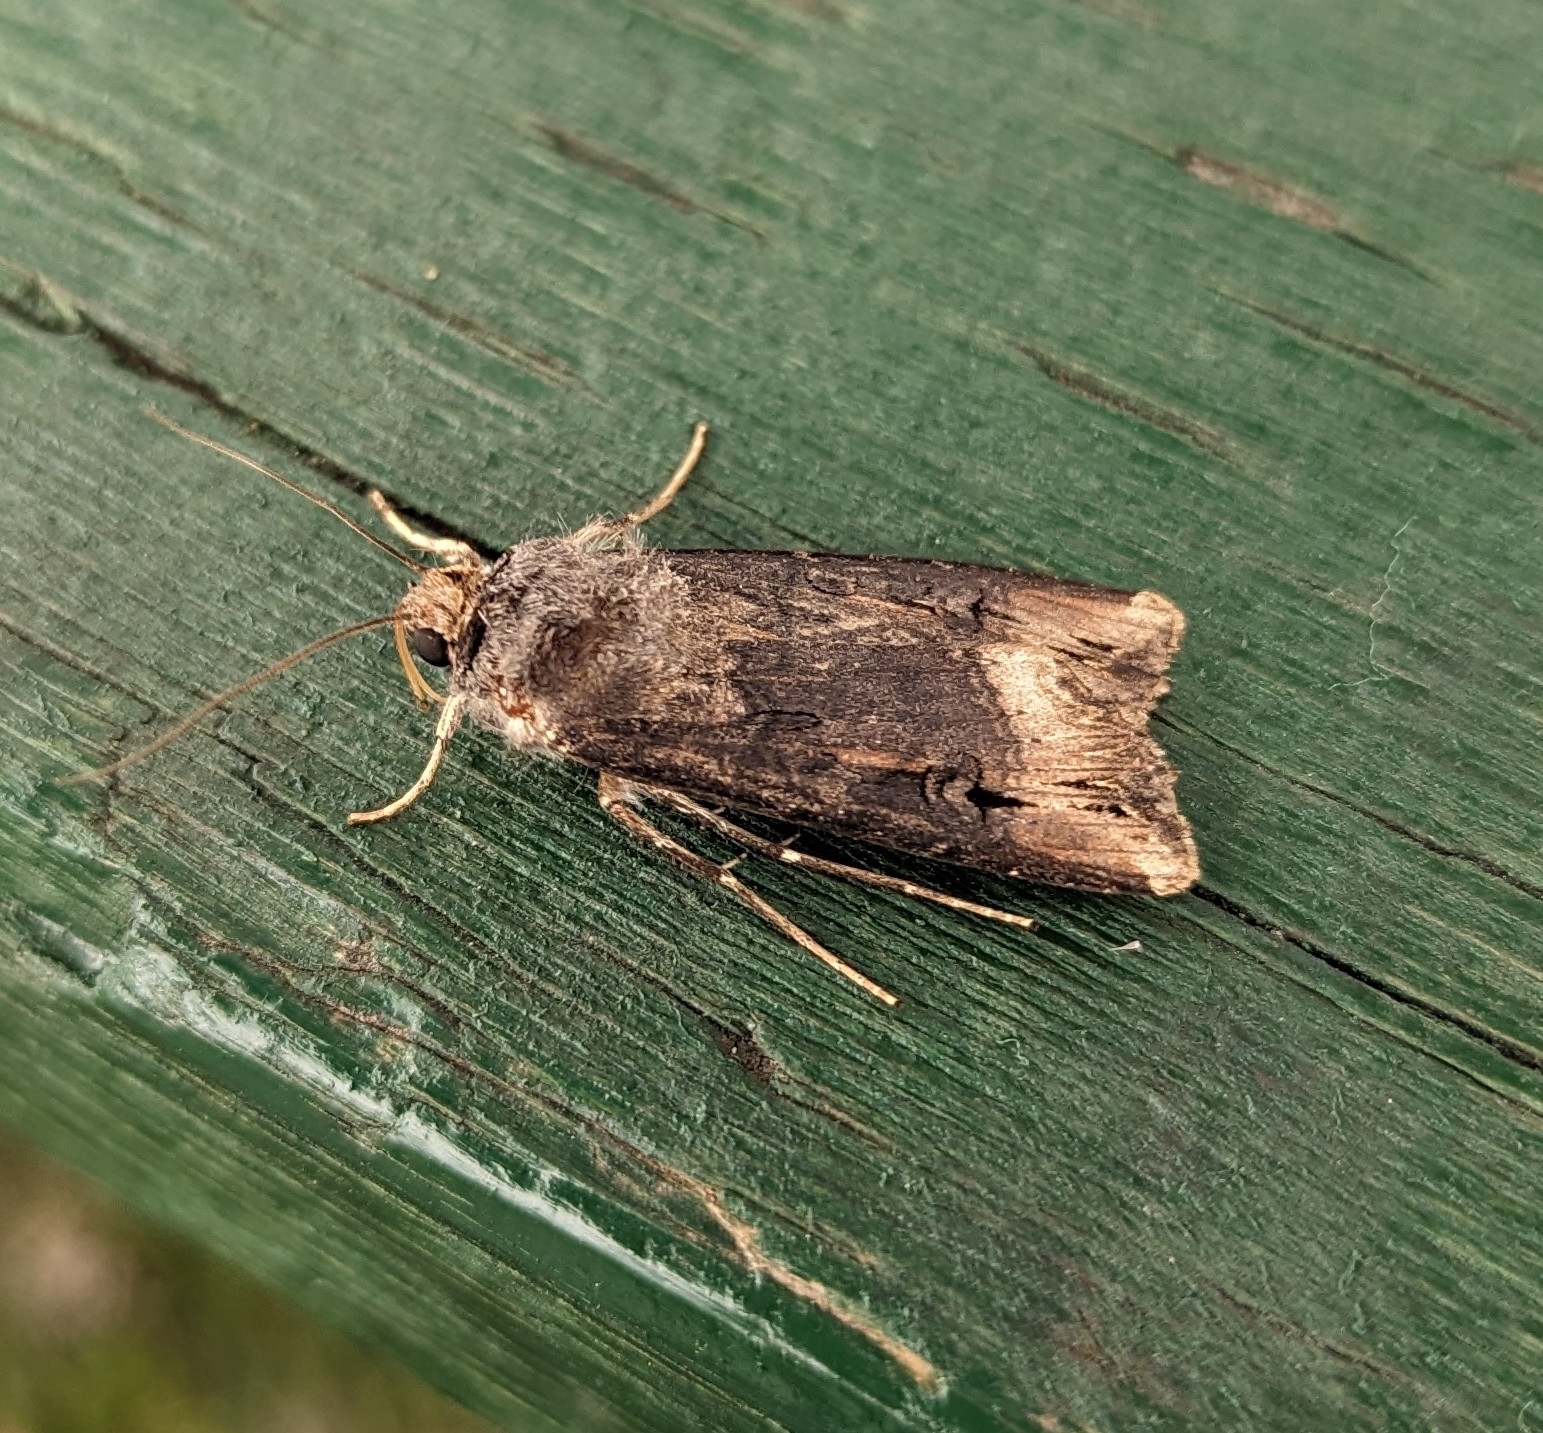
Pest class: cutworms